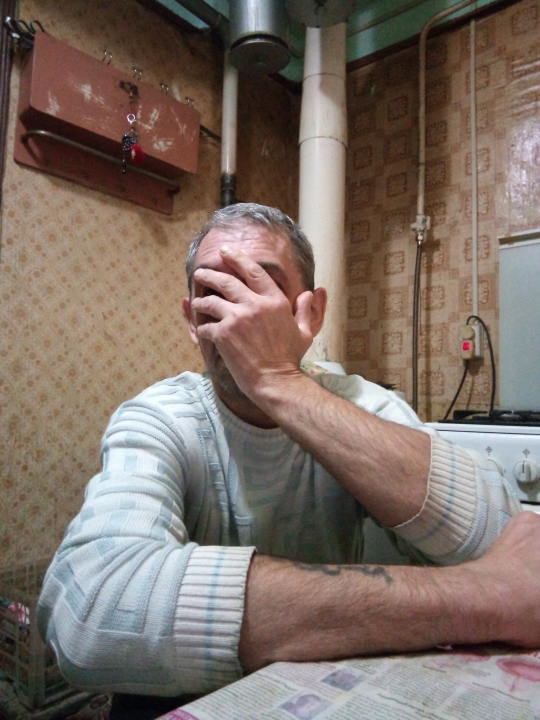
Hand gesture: no_gesture